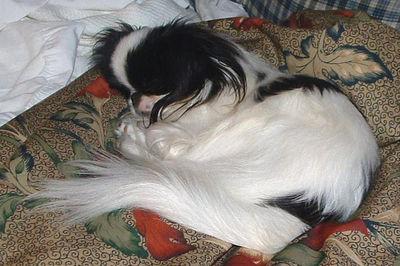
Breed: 249-n000106-Japanese_spaniel